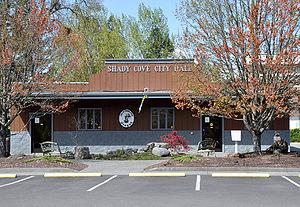
Shady Cove est une ville du comté de Jackson, dans l'Oregon, aux États-Unis. Elle est située dans la vallée du Rogue.